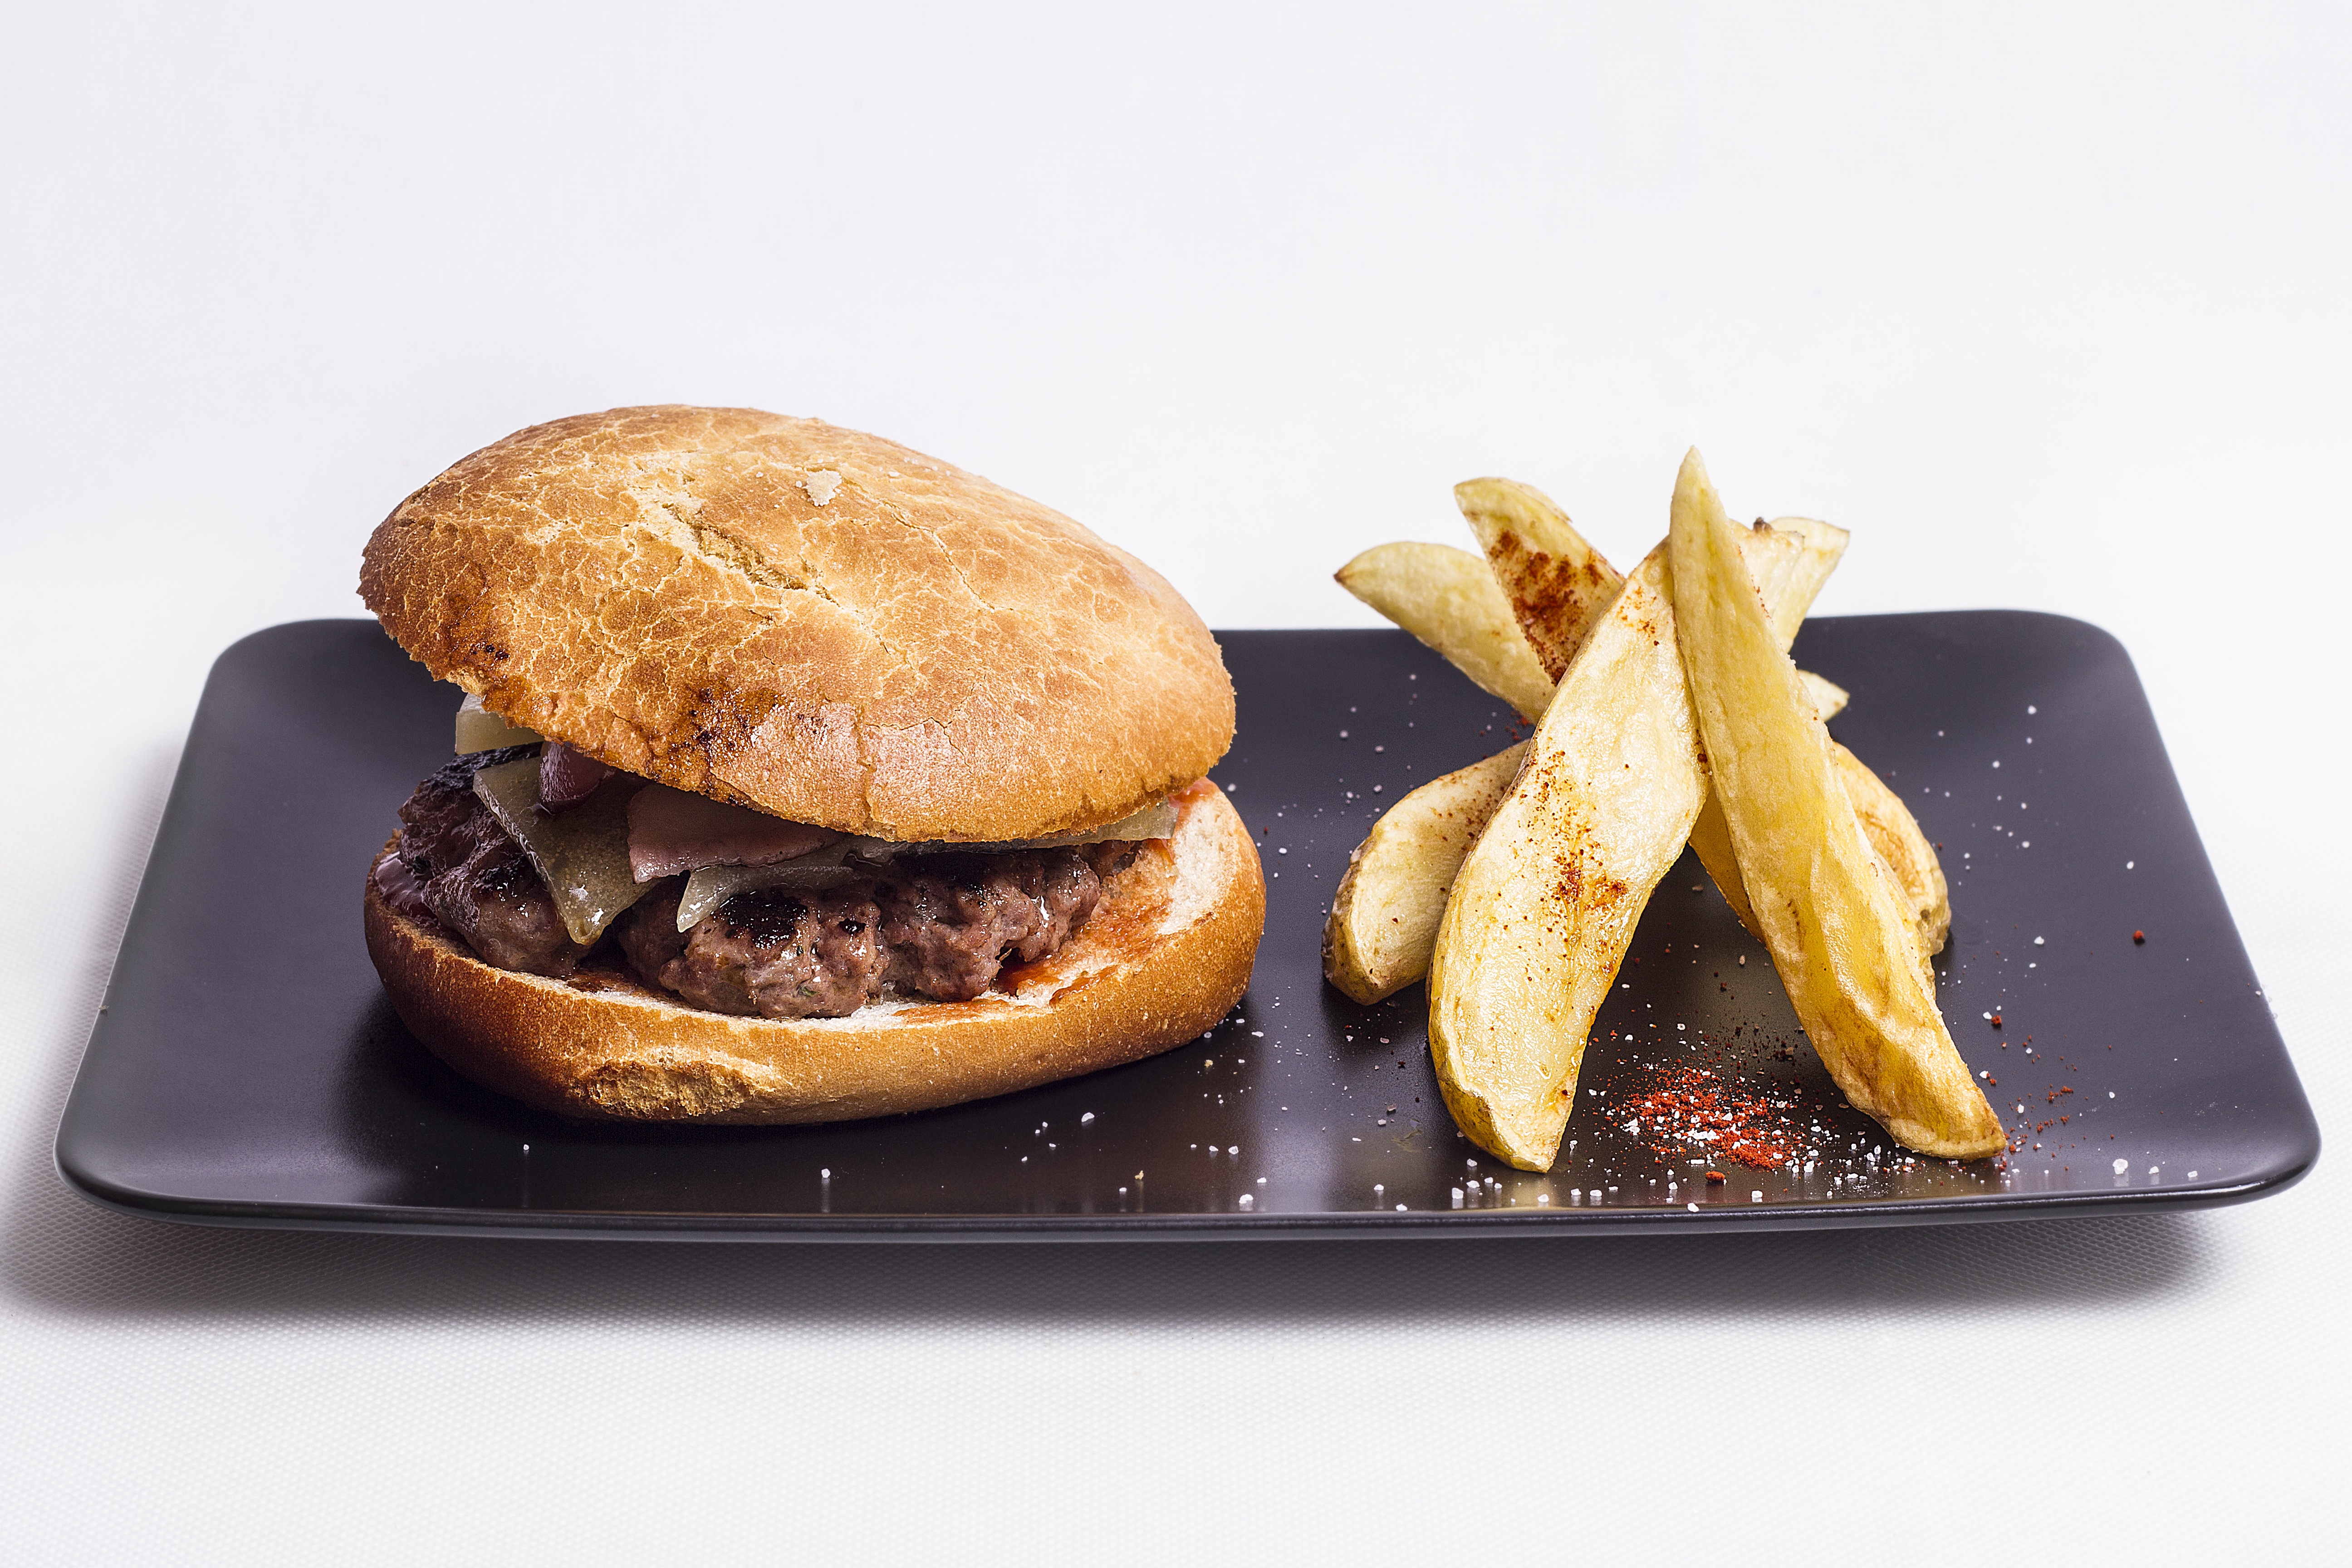
dish, meal, food, produce, breakfast, fast food, meat, cuisine, hamburger, burger, potato, cheeseburger, tasty, french fries, junk food